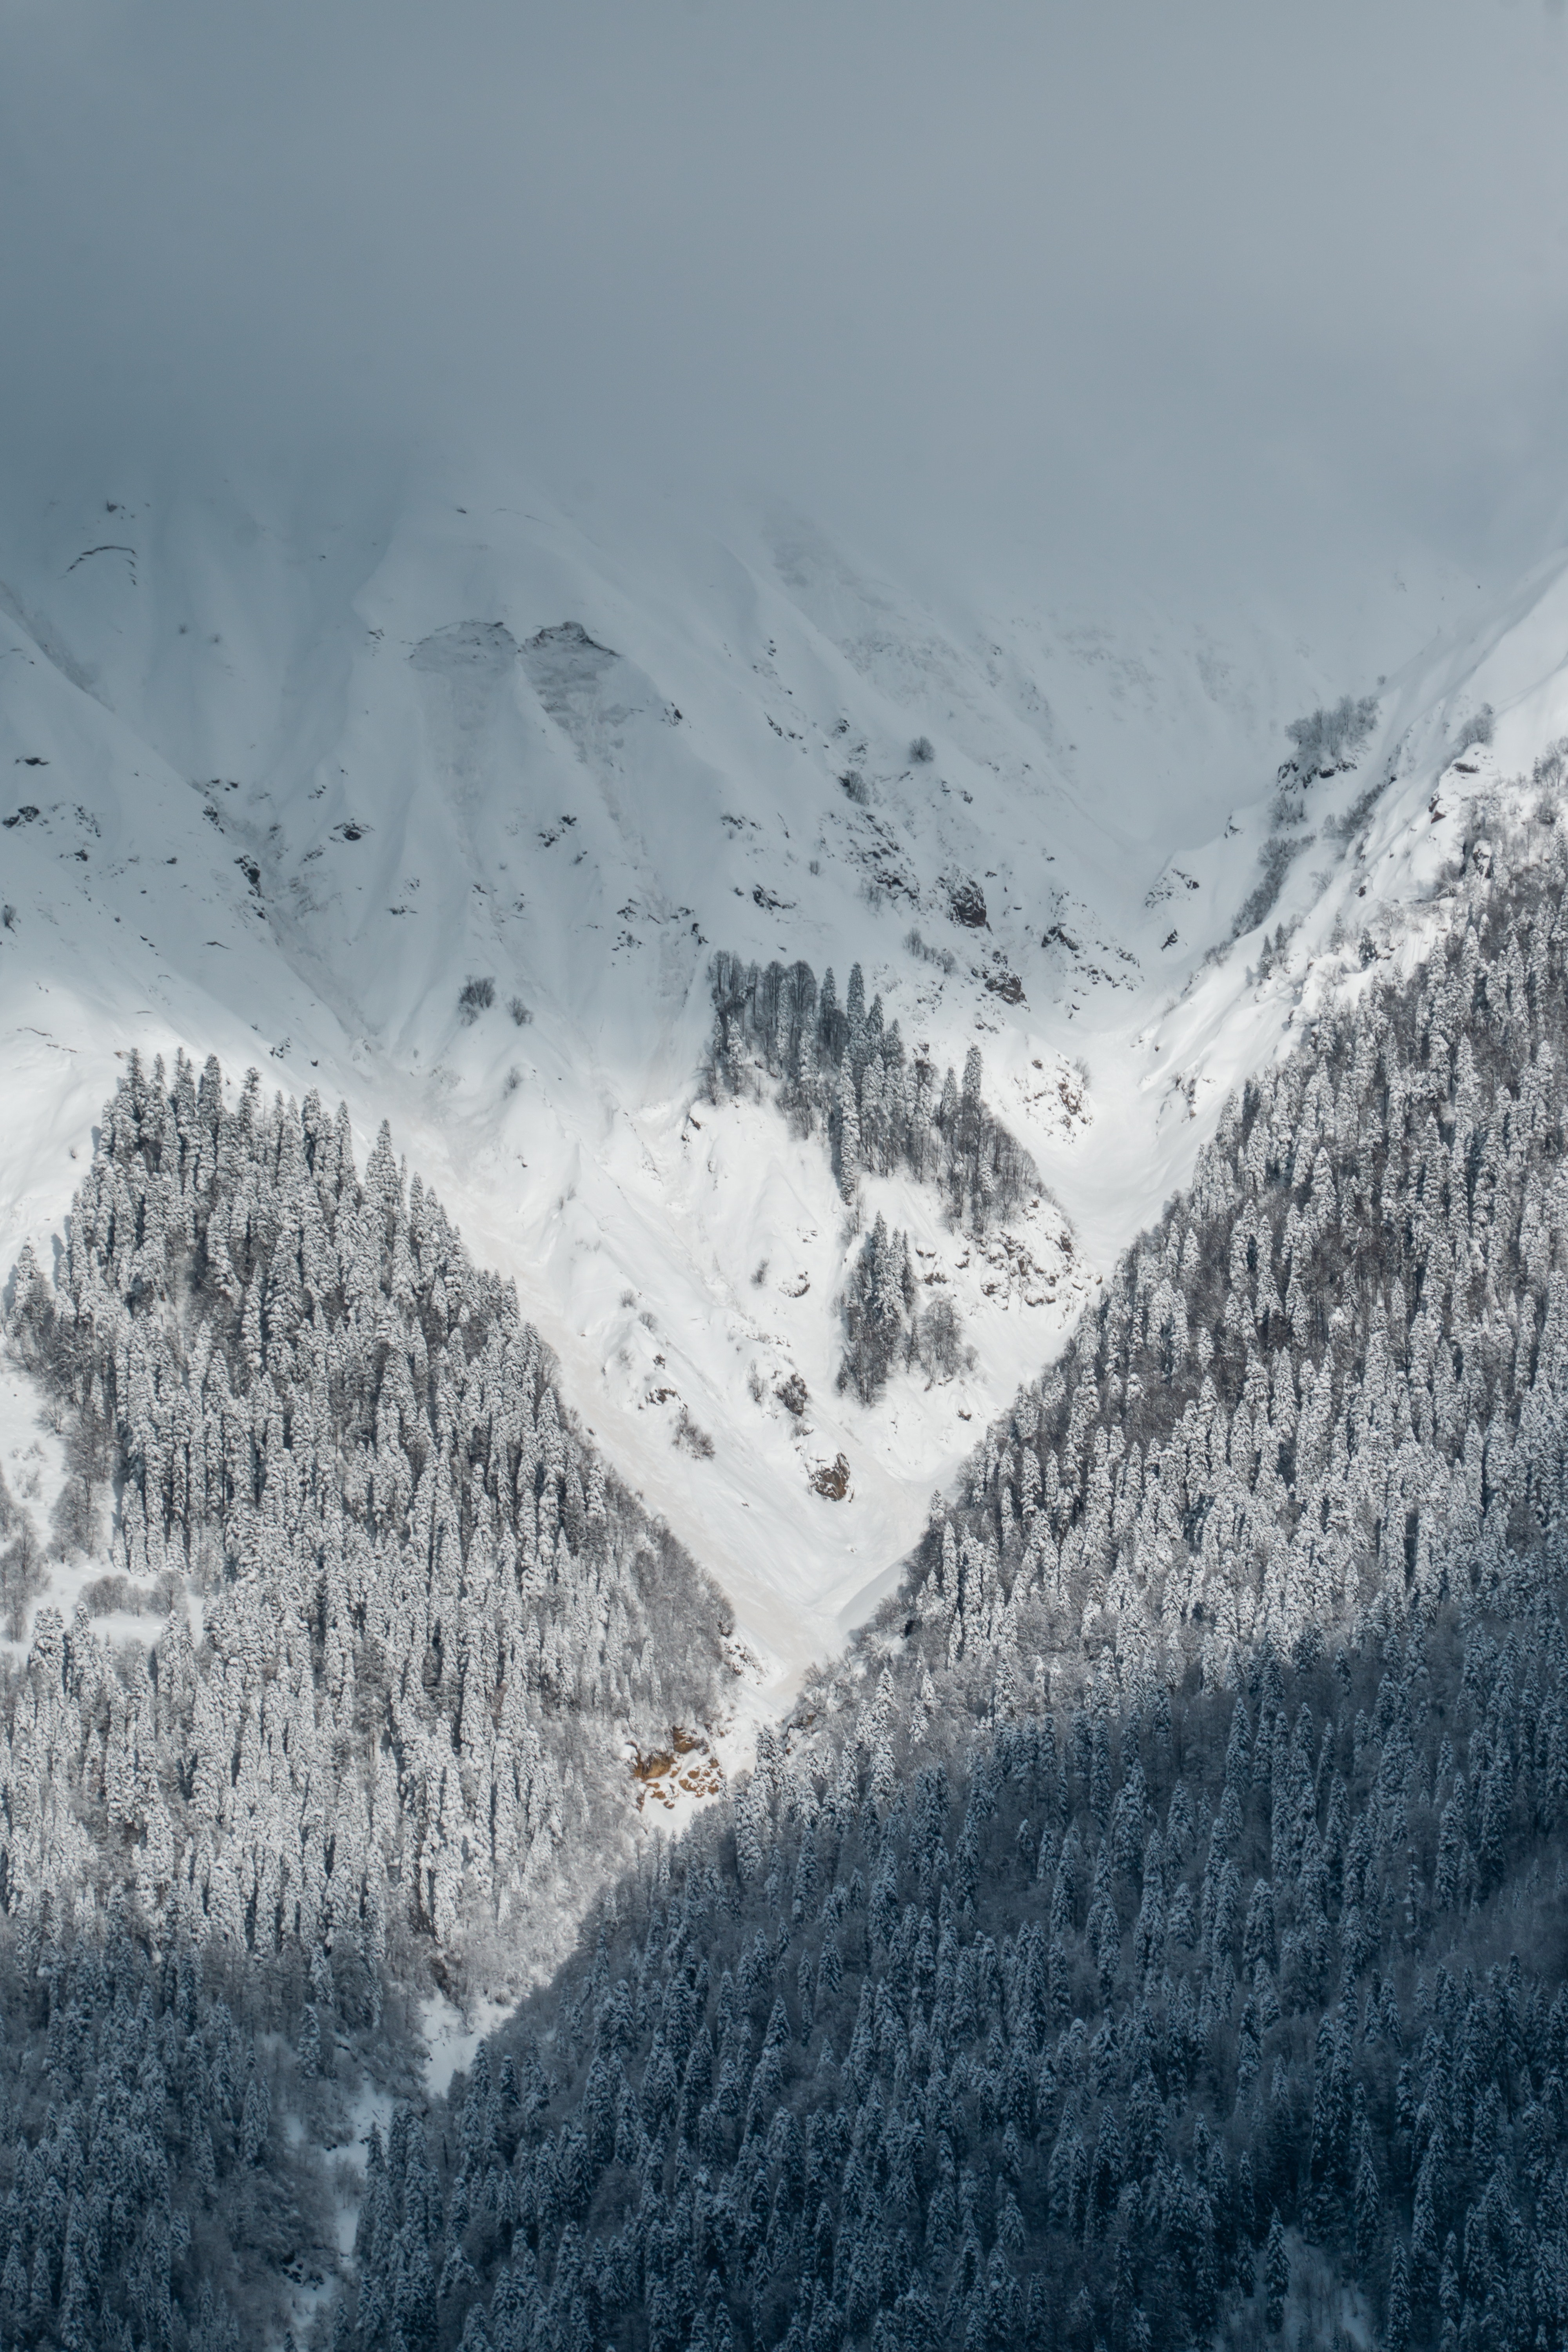
natural, cloud, sky, mountain, plant, snow, slope, ice cap, highland, terrain, atmospheric phenomenon, freezing, natural landscape, landscape, tree, mountainous landforms, geological phenomenon, valley, mountain range, glacial landform, hill, frost, glacier, winter, massif, geology, plateau, hill station, fell, forest, ar te, wilderness, road, meteorological phenomenon, ridge, rock, summit, conifer, tundra, moraine, nunatak, monochrome photography, cirque, grassland, cumulus, mountain pass, fir, alps, ice, monochrome